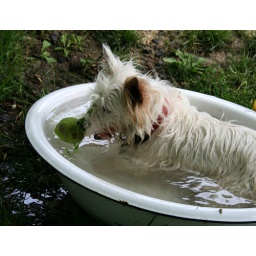
give her a tea cup of water and she will try to swim in it !